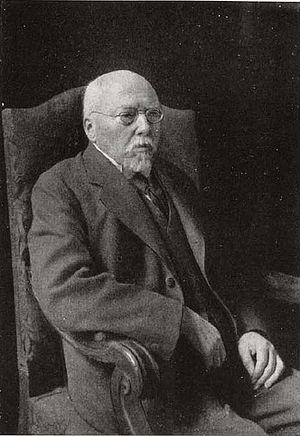
La conférence de Spa du 12 mai 1918 est une rencontre entre les représentants de l'Empire allemand et de son alliée l'Autriche-Hongrie, menée par Charles Iᵉʳ, qui souhaite sortir de la Première Guerre mondiale. Au terme d'une conférence au cours de laquelle l'empereur allemand Guillaume II multiplie les humiliations à l'encontre de Charles Iᵉʳ, les responsables austro-hongrois se voient imposer la tutelle du Reich dans sa politique intérieure et extérieure. Cette tutelle, camouflée derrière une égalité de façade entre les deux empires, revêt des dimensions politiques, économiques et militaires, l'Autriche-Hongrie restant l'alliée du Reich dans la Première Guerre mondiale. Au service d'un empire soumis à un strict contrôle allemand, les négociateurs austro-hongrois tentent, lors des négociations devant permettre l'entrée en vigueur des dispositions contenues dans les accords de mai, d'en modifier les termes. Enfin, les Alliés, rapidement informés des résultats de cette rencontre, modifient leur politique à l'égard de l'Autriche-Hongrie et commencent à soutenir activement les comités nationaux des minorités ethniques qui vivent sous la double monarchie austro-hongroise.
Georg Graf von Hertling, jusqu’en 1914 Georg Freiherr von Hertling, né le 31 août 1843 à Darmstadt et décédé le 4 janvier 1919 à Ruhpolding est un homme d'État allemand.